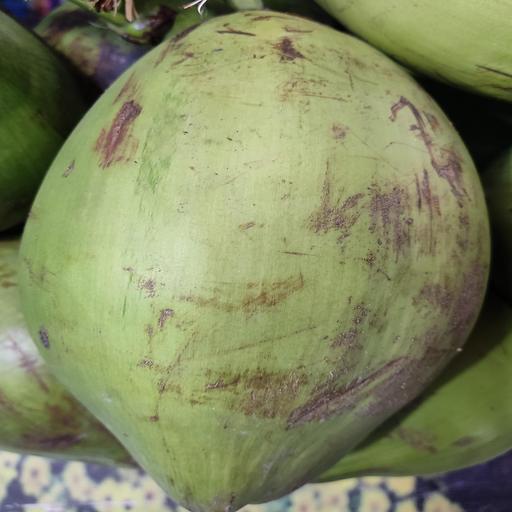
Crop type: Green Coconut